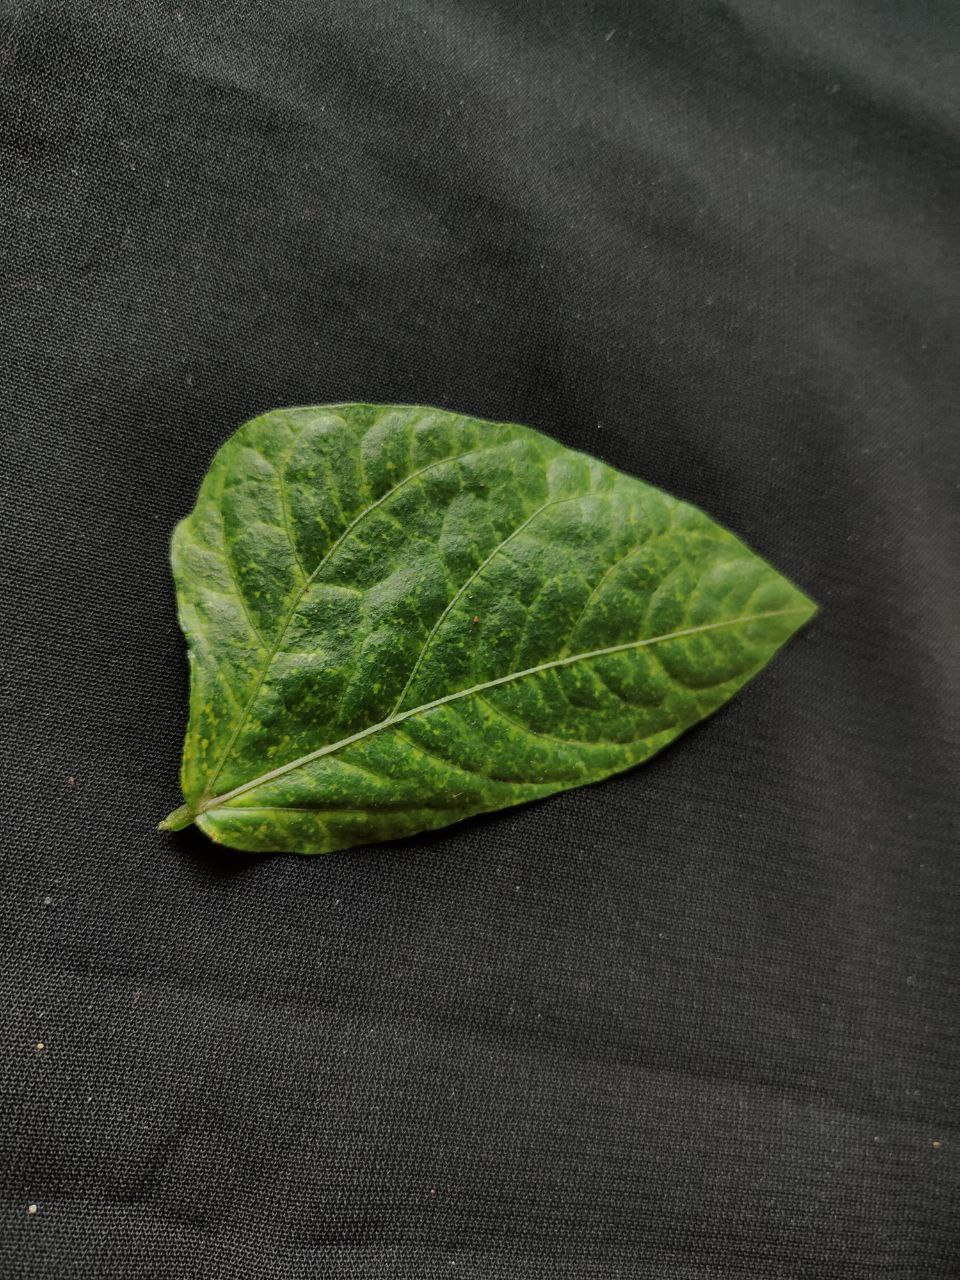
Crop: cowpea
Leaf condition: Mosaic Virus